Israeli sculpture

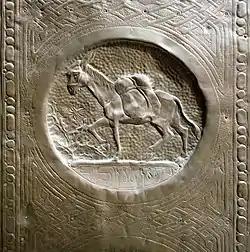
"Tribe of Issachar" by Ze'ev Raban, detail from a brass door at Bikur Cholim Hospital, Jerusalem

An attempt to find indigenous 19th-century Israeli sources for the development of "Israeli" sculpture is problematic from two points of view. First, both the artists and Jewish society in the Land of Israel were lacking the national Zionist motifs which would accompany the development of Israeli sculpture in the future. This applies, of course, also to non-Jewish artists of the same period. Second, art history research has failed to find a tradition of sculpture either among the Jewish communities of the Land of Israel or among the Arab or Christian residents of that period. In research conducted by Yitzhak Einhorn, Haviva Peled, and Yona Fischer, artistic traditions of this period were identified, which include ornamental art of a religious (Jewish and Christian) nature, which was created for pilgrims and, therefore, for both export and local needs. These objects included decorated tablets, embossed soaps, seals, etc. with motifs borrowed for the most part from the tradition of graphic art.